European route E42

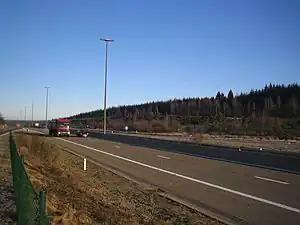
The most easterly of the Belgian stretches of the E42 doubles with the recently upgraded Autoroute A27

The western end between Dunkerque and Lille follows a four lane dual carriageway toll free highway. Much of this has recently been resurfaced, but parts remain of subautoroute standard in terms of such details as junction lay-out and speed limits. Lille itself is at the centre of a major industrial area and is the meeting point of major routes. The passage of the E42 along the urban highway is marked by several sharp bends and, especially for westbound traffic, unavoidable lane changes as well as speed cameras. Delays during peak commuting times are frequent.